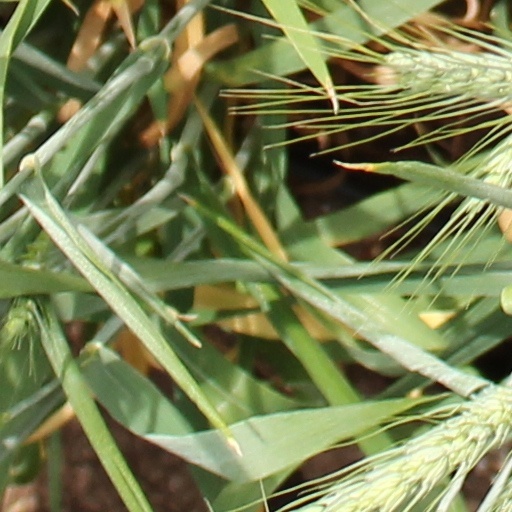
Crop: wheat